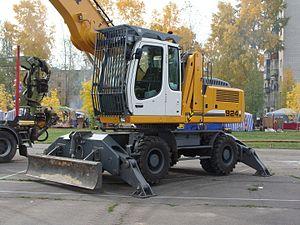
La Liebherr A924 C Litronic est une pelle mécanique hydraulique sur pneus fabriquée par Liebherr.